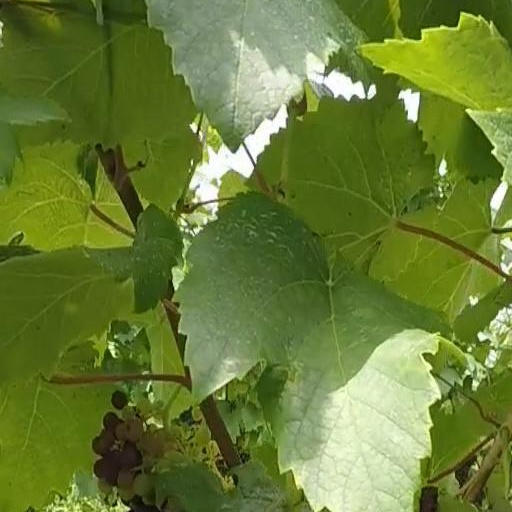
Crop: grape